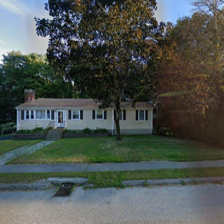
Label: streetView